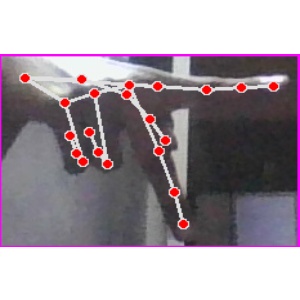
अक्षर: प